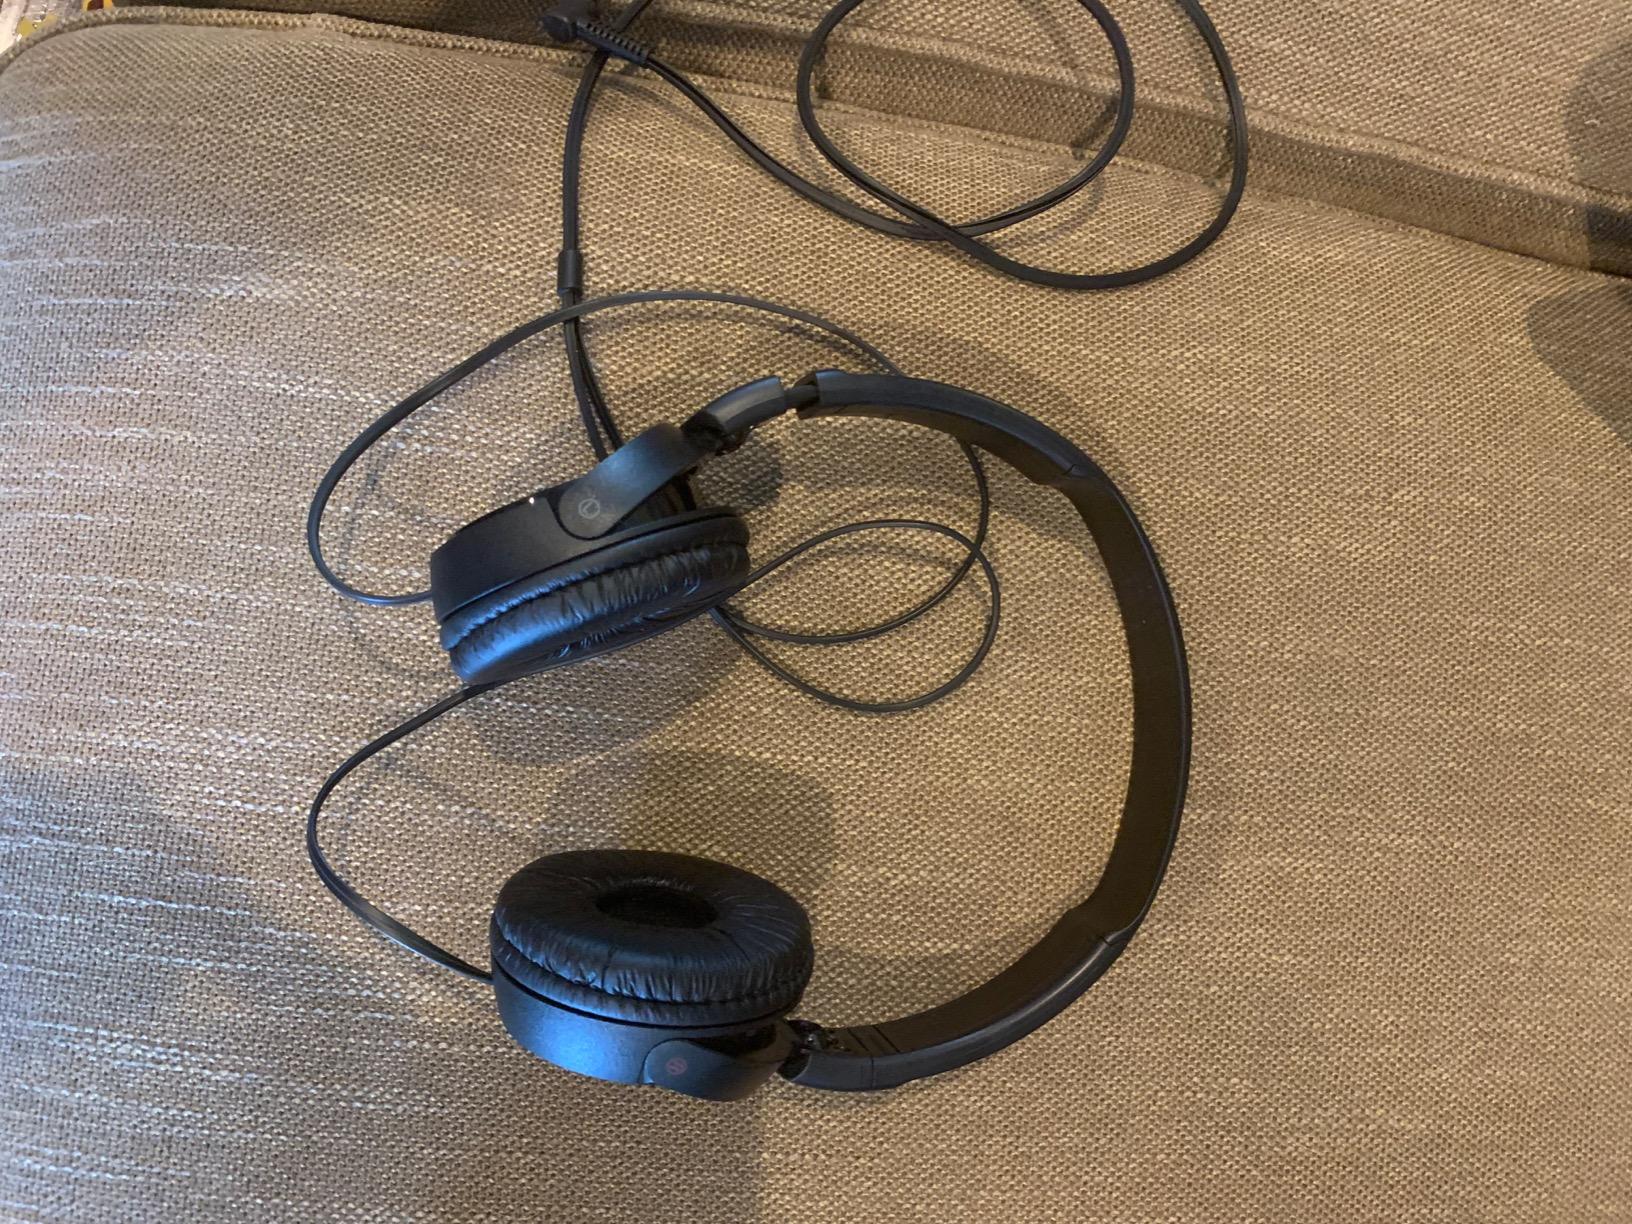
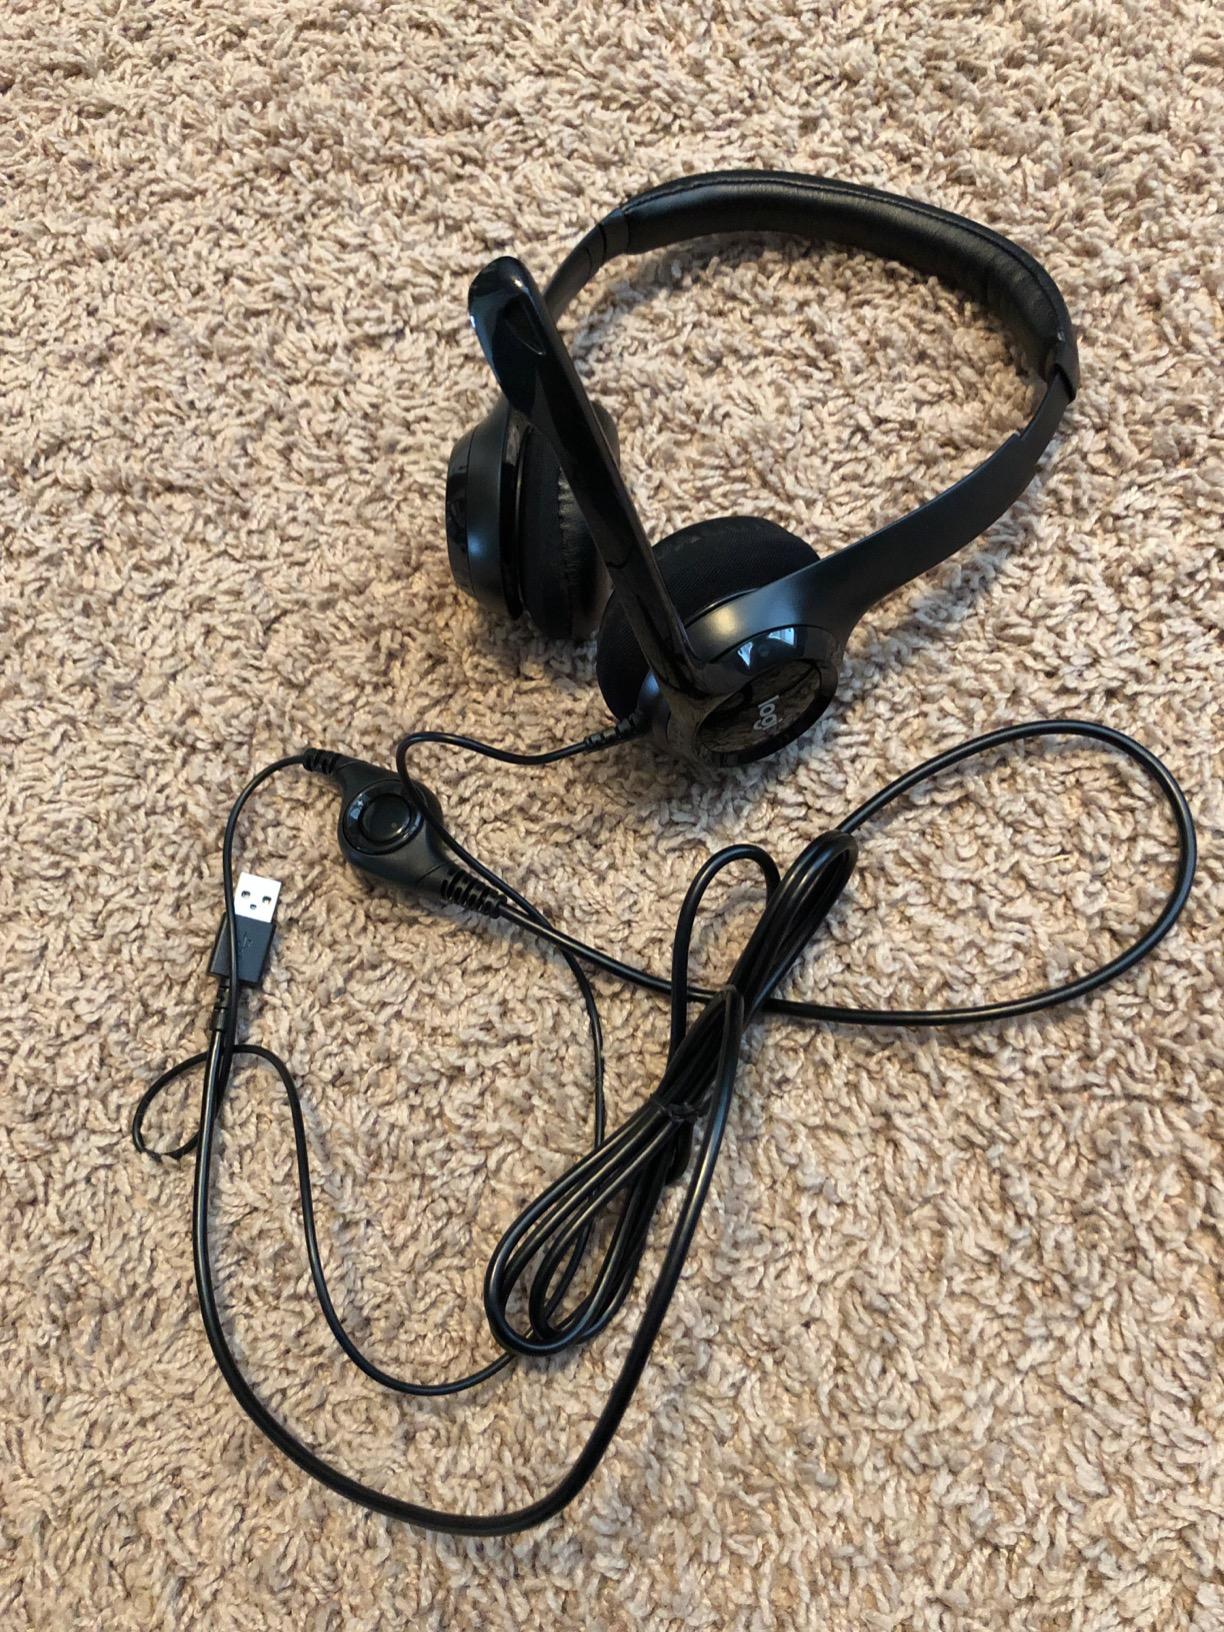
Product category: headphones
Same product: no